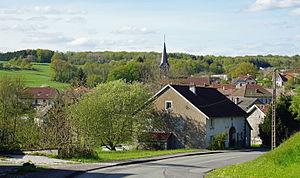
Vue générale de Magny-Danigon.
Magny-Danigon est une commune française, située dans le département de la Haute-Saône en région Bourgogne-Franche-Comté. Elle fait partie de la communauté de communes du pays de Lure et du bassin minier de Ronchamp et Champagney.
Le bassin minier de Ronchamp et Champagney est un territoire situé dans le département de la Haute-Saône et la région française de Bourgogne-Franche-Comté ; marqué économiquement, socialement, paysagèrement, écologiquement et culturellement par l'exploitation intensive de la houille présente dans son sous-sol entre le XVIIIᵉ siècle et le XXᵉ siècle. Il se compose des trois principales communes de Ronchamp, Champagney et Magny-Danigon ainsi que de plusieurs hameaux et autres villages voisins.